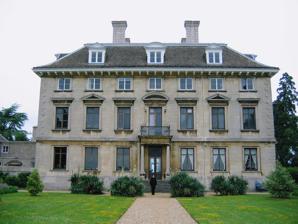
Building: Thorpe Hall (Peterborough)
Country: United Kingdom
Year built: 1656
This article is about the mansion in Peterborough. For other uses, see Thorpe Hall . Historic site in Longthorpe Thorpe Hall Location Longthorpe Coordinates 52°34′21.5″N 0°16′27.5″W / 52.572639°N 0.274306°W / 52.572639; -0.274306 OS grid reference TL1705098600 Built 1653-1656 Built for Oliver St John Architect Peter Mills Listed Building – Grade I Official name Thorpe Hall; Former stables to Thorpe Hall; Gateway from garden to stables of Thorpe Hall Designated 7 February 1952 Reference no. 1126912; 1126913; 1126914 Listed Building – Grade I Official name Walls, gatepiers and entrance gates to Thorpe Hall Designated 7 May 1973 Reference no. 1331545 Listed Building – Grade II Official name Lodge to Thorpe Hall; Archway in garden of Thorpe Hall to the south west; Summerhouse in grounds of Thorpe Hall Designated 7 May 1973 Reference no. 1161982; 1309857; 1331546 National Register of Historic Parks and Gardens Official name Thorpe Hall Type Grade II* Designated 14 January 1988 Reference no. 1000139 Location of Thorpe Hall in Cambridgeshire Thorpe Hall at Longthorpe in the city of Peterborough , Cambridgeshire, is a Grade I listed building , built by Peter Mills between 1653 and 1656, for the Lord Chief Justice , Oliver St John . The house is unusual in being one of the very few mansions built during the Commonwealth period. After a period as a hospital, it is currently used as a Sue Ryder hospice . While parliamentary soldiers were in Peterborough in 1643 during the English Civil War , they ransacked the cathedral . Parliament disposed of Church property to raise money for the army and navy and the parliamentarian Oliver St John bought the lease to the manor of Longthorpe and built Thorpe Hall. In 1654 it was described by the author John Evelyn as "a stately place...built out of the ruins of the Bishop's Palace and cloisters ." A symmetrical composition in ashlar , rusticated quoins , with square, groups of rusticated chimney shafts; the north and south elevations are identical, three dormers , casements under pediments , the centre one semi-circular. A stone slate roof overhangs on modillions . There are seven windows, with plain stone surrounds to top and ground floors. The porch with Tuscan columns supports a balcony. The balcony window on the first floor has a segmental pediment and shouldered architrave . The windows of the second and sixth bays have pediments, while the others have frieze and moulded cornice . A band marks first-floor height. There is a flight of eight steps with balustrade supporting two urns . The interior is complete, except for library or Great Parlour panelling now at Leeds Castle . There may have been two designers, Mills and John Stone, a French-trained son of Nicholas Stone . Principal rooms have richly decorated fireplaces and plaster ceilings by Peter Mills. The principal staircase has heavily carved foliated open panels to broad balustrade. A stone screen on the landing was added in 1850 by Francis Ruddle of Peterborough. Thorpe Hall is situated in a Grade II listed garden that is open to members of the public throughout the year. The curved walls forming the entrance courtyard, gatepiers and entrance gates, former stables to the right, and a shouldered stone architrave gateway flanked by vertically halved pilasters with volutes are also Grade I listed buildings. The late 19th-century lodge, octagonal summerhouse in red brick with fish scale slate roof, and a free-standing archway resembling a Venetian window in design are Grade II listed buildings. A maternity hospital from 1943 to 1970, it was transferred to the National Health Service in 1948, coming under No. 12 Group (Peterborough and Stamford Hospitals Management Committee) of the East Anglian Regional Hospital Board . In 1986 it was acquired by the Sue Ryder Foundation and is currently in use as a hospice . See also Longthorpe Tower References